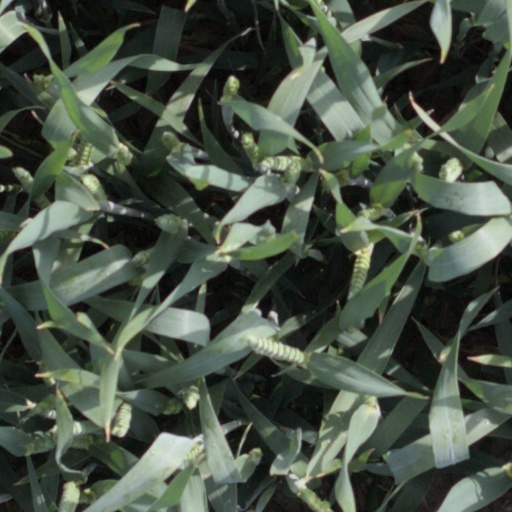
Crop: wheat